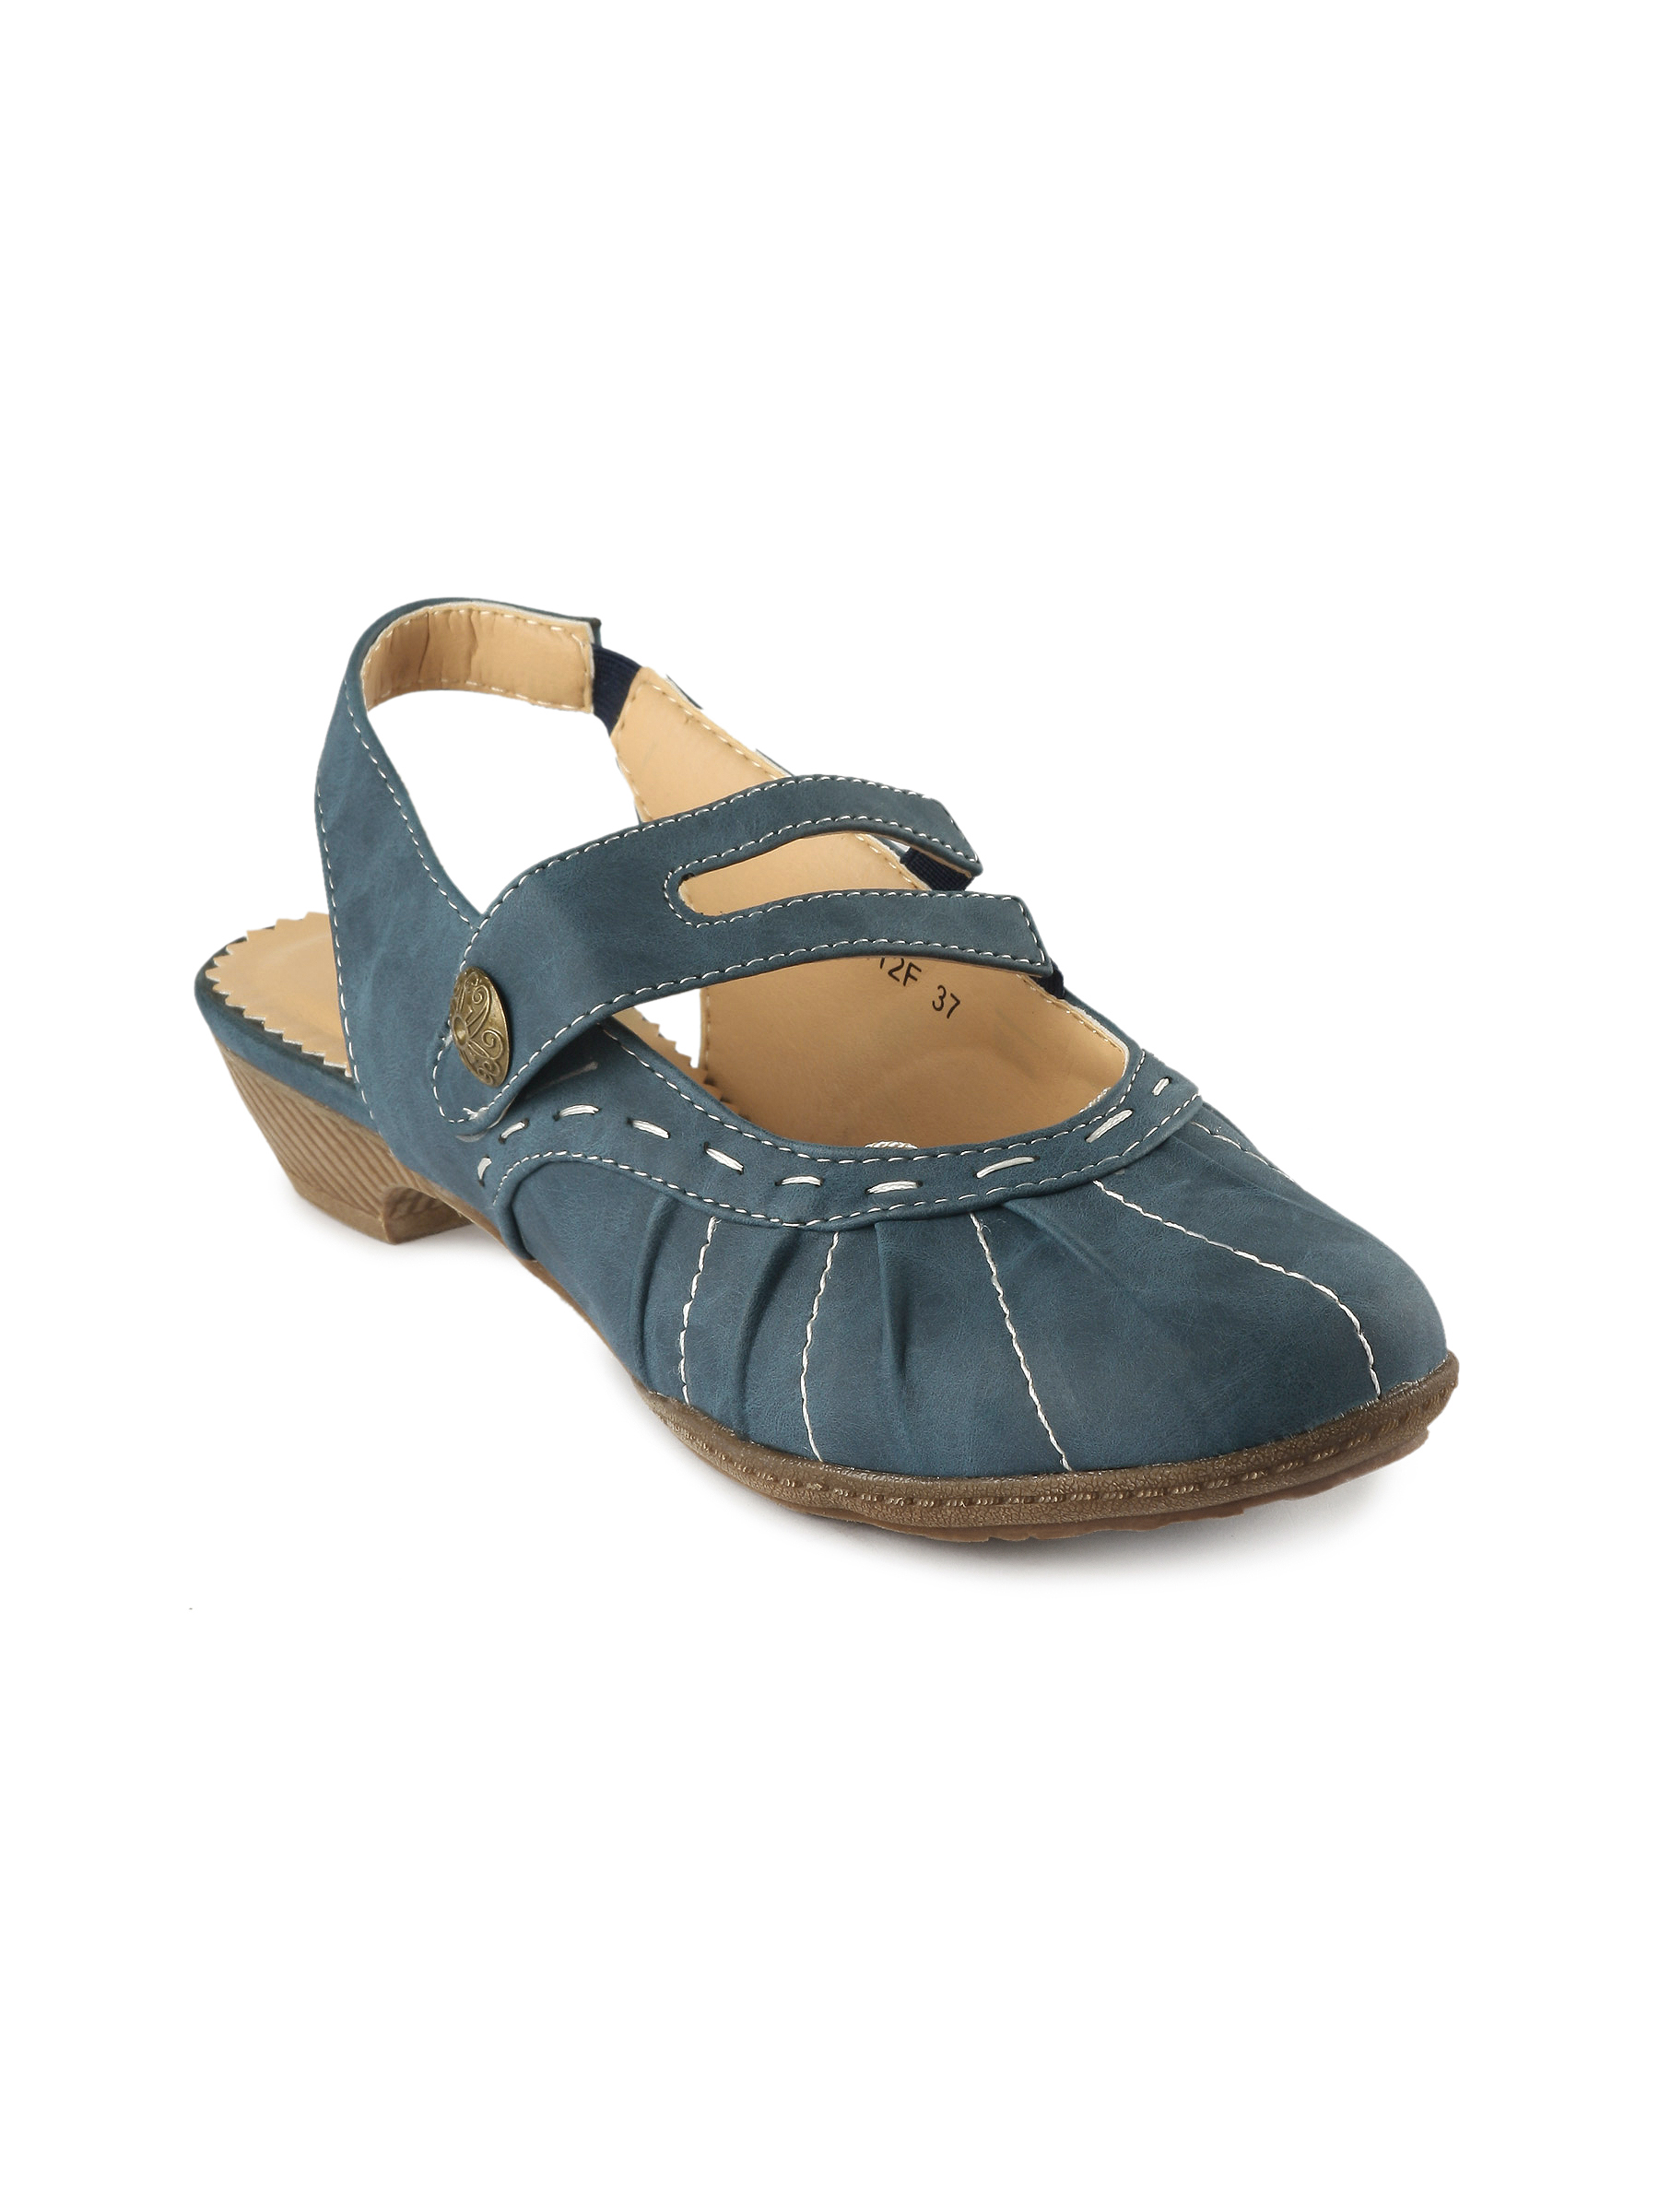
Catwalk Women Mary Janes Blue Flats
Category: Footwear / Shoes / Heels
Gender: Women
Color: Blue
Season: Winter 2015
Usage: Casual